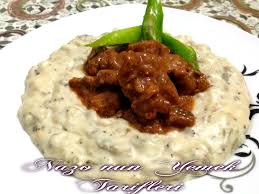
Yemek: hunkar_begendi